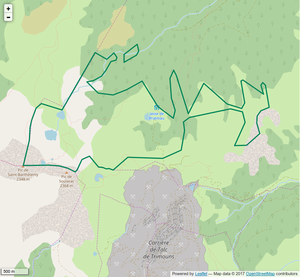
Périmètre de la RNR du massif de Saint-Barthélemy.
La réserve naturelle régionale du massif de Saint-Barthélemy est une réserve naturelle régionale située en Occitanie. Classée en 2015, elle occupe une surface de 460 hectares.